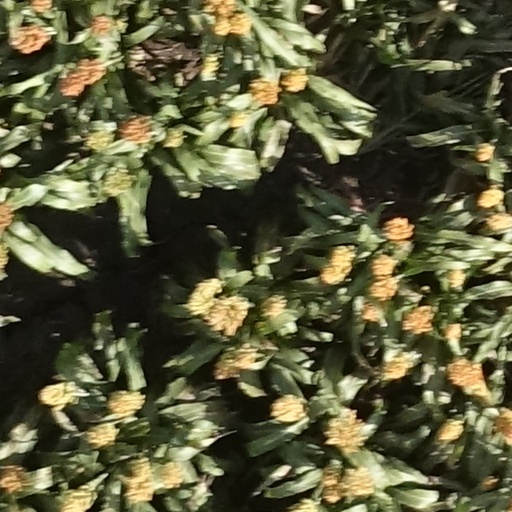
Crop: sorghum